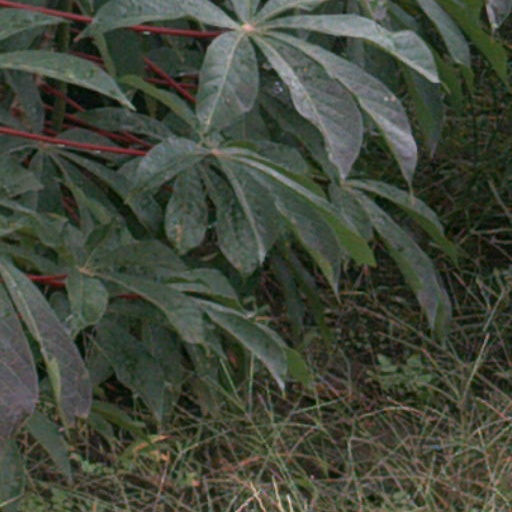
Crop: cassava